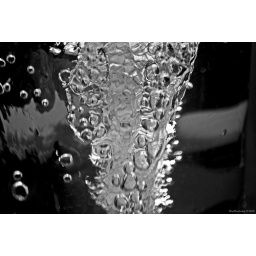
Water falling from the faucet into a glass pitcher with sunlight streaming in from behind